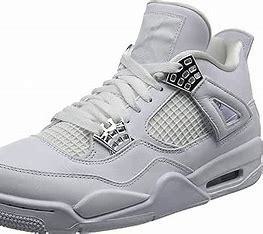
Brand: Jordan
Model: 100